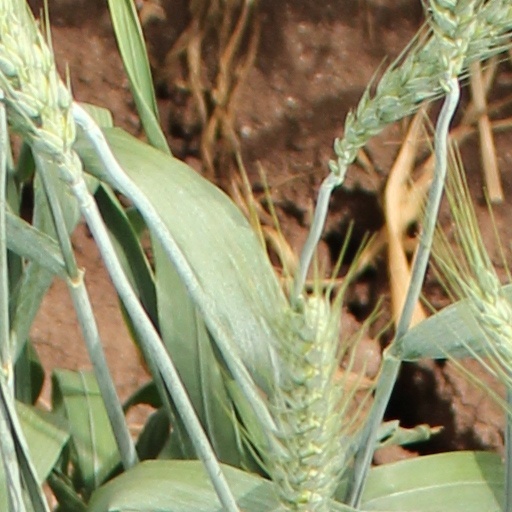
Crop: wheat